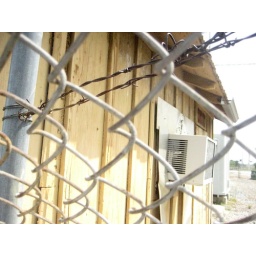
An old train shack next to the railroad off of McGee Avenue in Flower Mound.